LGBTQ rights in Jamaica

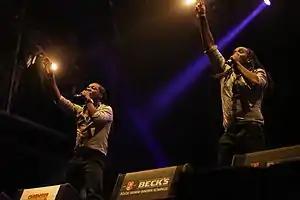
The Jamaican dancehall group T.O.K. were among several artists who refused to sign the Reggae Compassionate Act.

Human rights non-governmental organizations and governmental entities have agreed that violence against LGBT people, primarily by private citizens, was widespread in 2012. The Jamaican Forum for Lesbians, All-Sexuals and Gays (J-FLAG) in 2012 "continued to report serious human rights abuses, including assault with deadly weapons, 'corrective rape' of women accused of being lesbians, arbitrary detention, mob attacks, stabbings, harassment of gay and lesbian patients by hospital and prison staff, and targeted shootings of such persons."